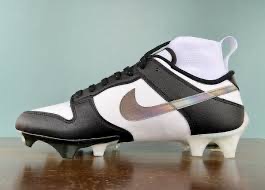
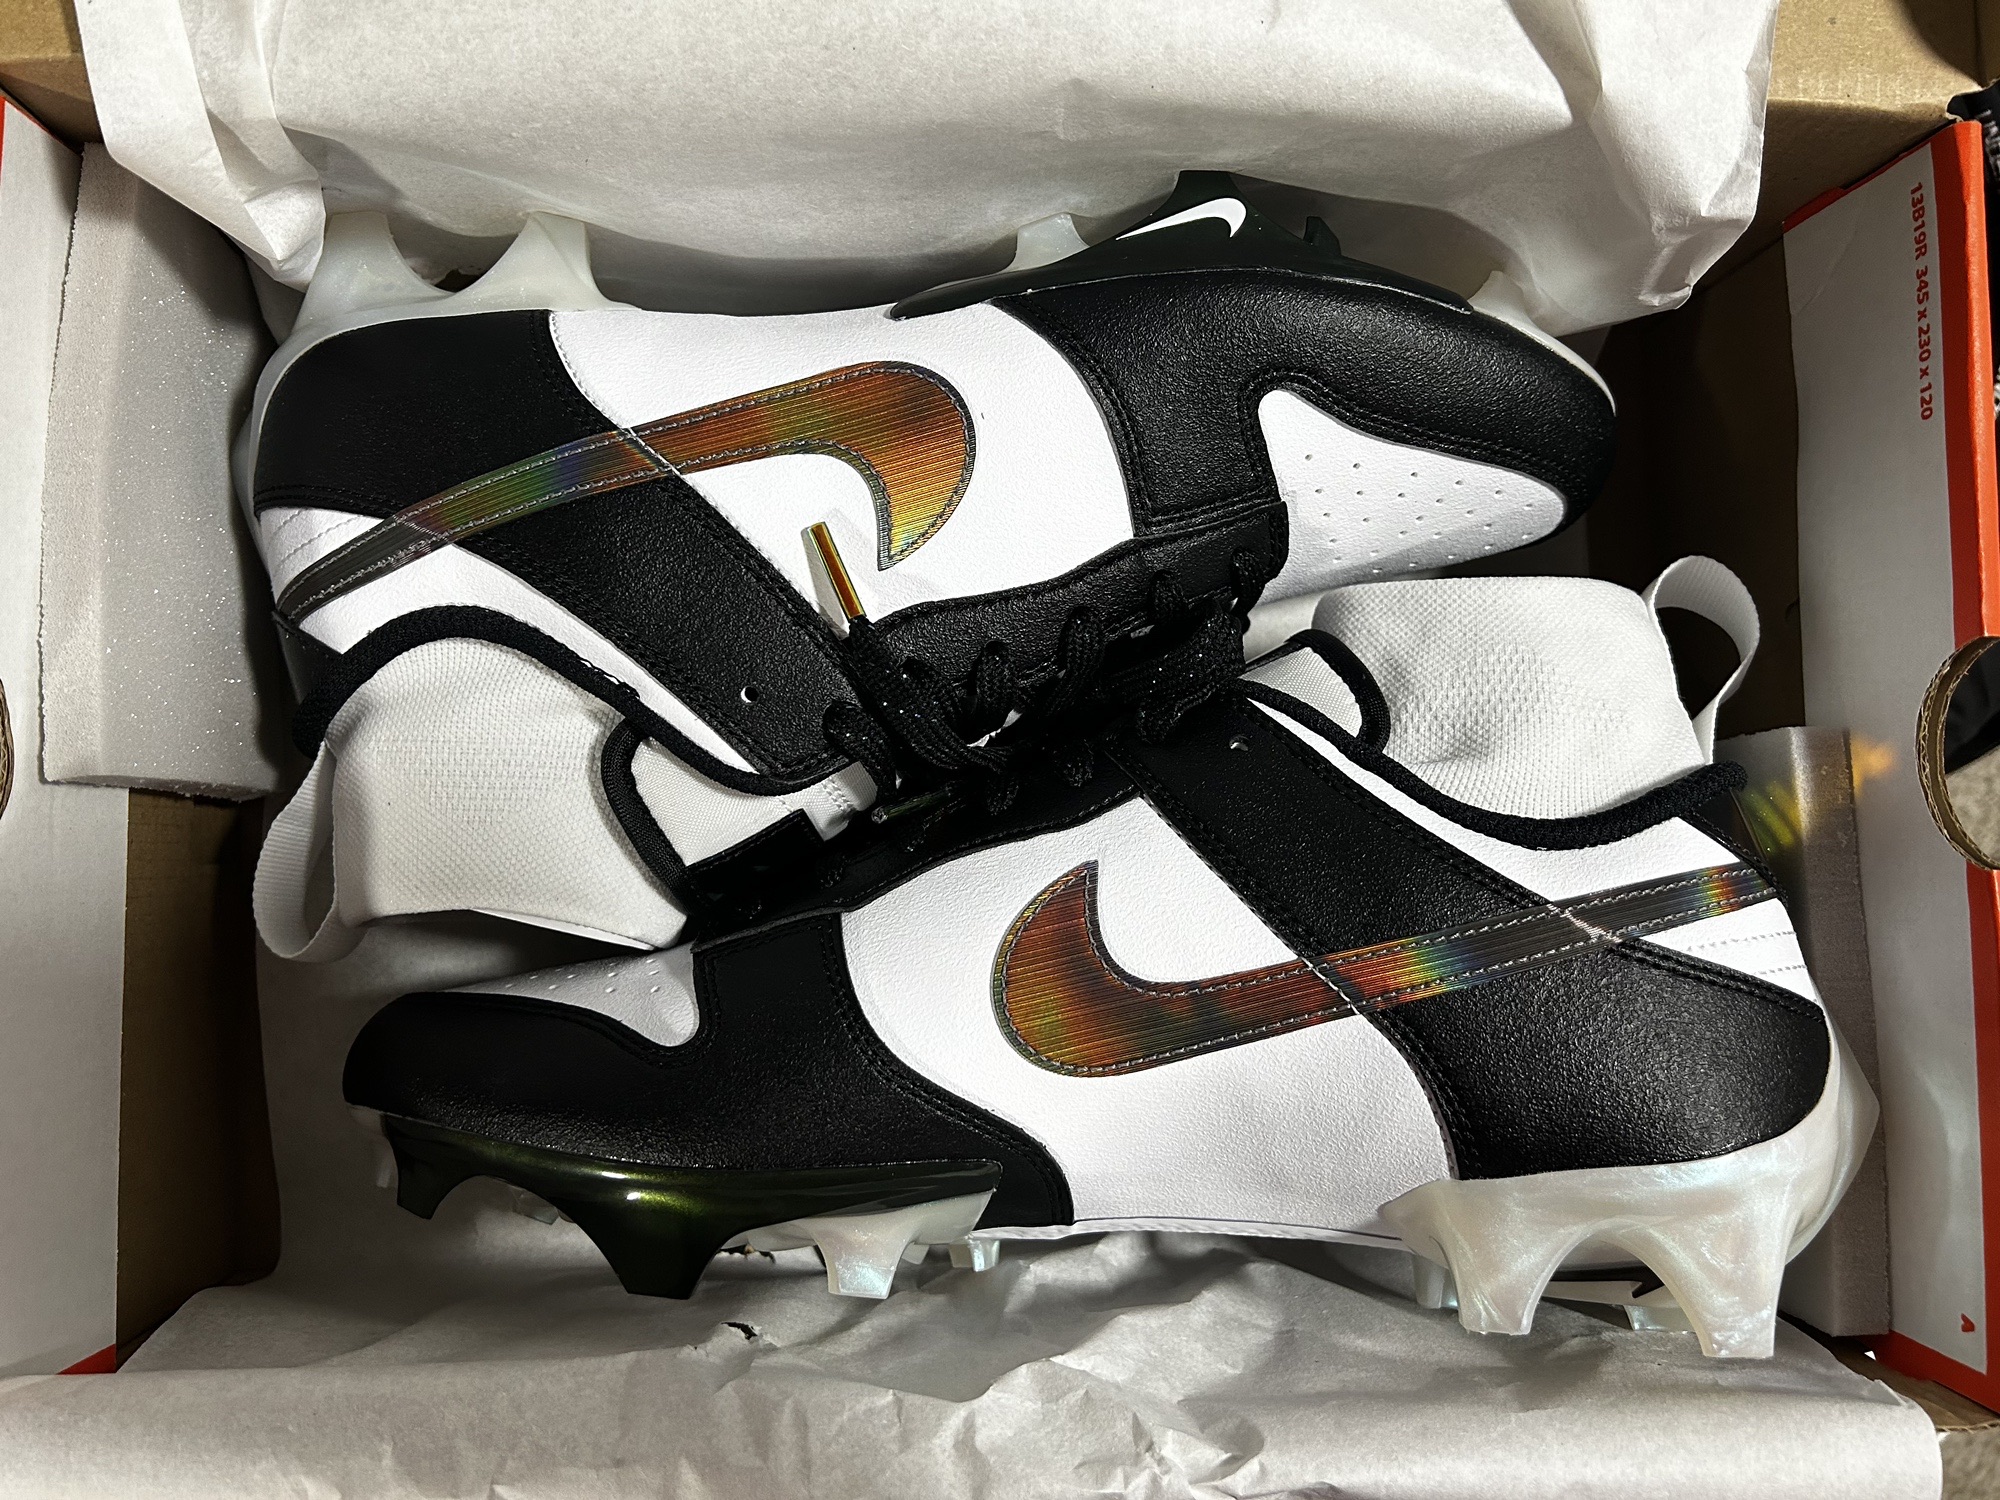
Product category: misc
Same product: yes